List of temples of the Church of Jesus Christ of Latter-day Saints

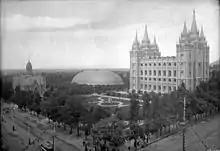
Salt Lake Temple on Temple Square

In 1832, shortly after the formation of the church, Joseph Smith said that the Lord desired the saints build a temple; and they completed the Kirtland Temple in 1836. After the death of Joseph Smith in 1844, ownership of the temple shifted, eventually resulting in the Kirtland Temple Suit court case 1880. While the court case was dismissed, the Reorganized Church of Jesus Christ of Latter Day Saints (RLDS Church, now Community of Christ) secured ownership of the temple through adverse possession by at least 1901. On March 5, 2024, the LDS Church and Community of Christ announced that ownership of the Kirtland Temple had transferred to the former as part of a $192.5 million acquisition of historic sites and objects. Initially, the church constructed temples in areas where there were large concentrations of members: Utah, Idaho, Arizona, Hawaii (all in the USA), and Alberta (Canada). In the mid-20th century, because of the importance of temples in the theology, the church tried to balance density with the travel requirements attending the temple imposed upon members. Thus, temples were built in Europe (namely, Switzerland dedicated in 1955 and England dedicated in 1958); the Pacific Islands (namely, New Zealand dedicated in 1958); and Washington, D.C. (dedicated in 1974, the first American temple East of Utah since Nauvoo in 1846). All were dedicated at a time when membership in the region alone might not have justified the effort.